Malabar Headland

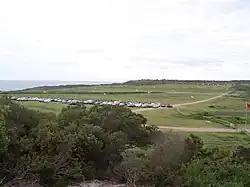
The full bore rifle range located on the headland, in April 2004.

The Malabar Headland is a heritage-listed former public recreation area and military installation site and now nature conservation and public recreation headland area located at Franklin Street, Malabar in the City of Randwick local government area of New South Wales, Australia. It is also known as Long Bay Rifle Range, Anzac Rifle Range and Boora Point. The property is owned by the New South Wales Government. It was added to the New South Wales State Heritage Register on 22 July 2005.